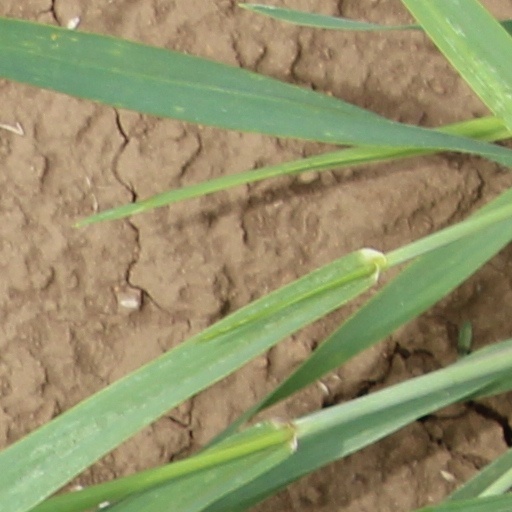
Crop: wheat